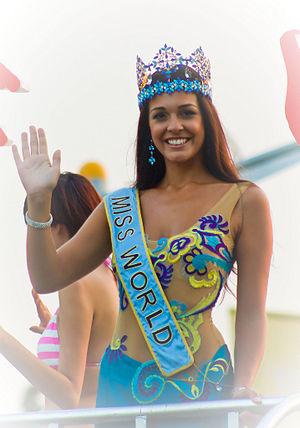
Miss World Europe est un concours de beauté issu de Miss Monde, donné à la miss européenne la mieux classée à l’élection de Miss Monde.